Sant Joan, Foixà

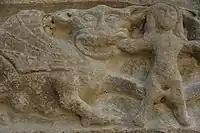
The "devouring monsters".

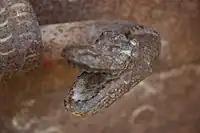
Snake-shaped lock.

The late Gothic church is complete with nave, semicircular apse and lateral chapels.